United Nations Security Council Resolution 769

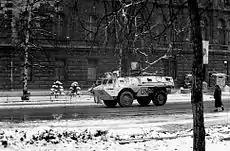
UNPROFOR armoured personnel carrier passes the Presidency Building in Sarajevo

United Nations Security Council resolution 769, adopted unanimously on 7 August 1992, after reaffirming Resolution 743 (1992) and all subsequent resolutions relating to the United Nations Protection Force (UNPROFOR), the Council authorised enlargements in the strength and mandate of UNPROFOR to "enable the Force to control the entry of civilians into the United Nations Protected Areas", in addition to performing immigration and customs functions.